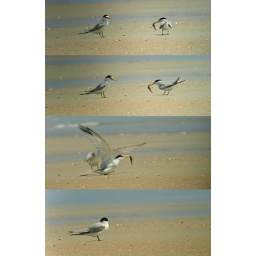
Manataz Inlet, St. Augustine FL, That bird with the fish in the third panel is the female, who then flew away.